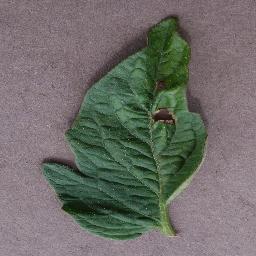
Label: Tomato___Target_Spot